2018–19 Yeovil Town F.C. season

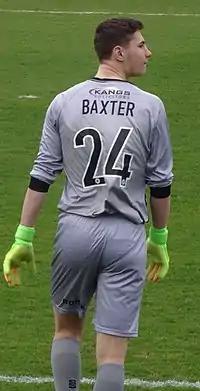
Chelsea loanee Nathan Baxter set a new club record of 9 hours and 33 minutes without conceding in the English Football League.

The start of September, saw the club announce the postponement of their clash with Milton Keynes Dons due to international call-ups, with midfielder Sessi D'Almeida receiving a call-up to the Benin national team for the first time since 2015, defenders Enes Mahmutovic called up to Luxembourg and Shaun Donnellan called up to the Republic of Ireland U21 side.